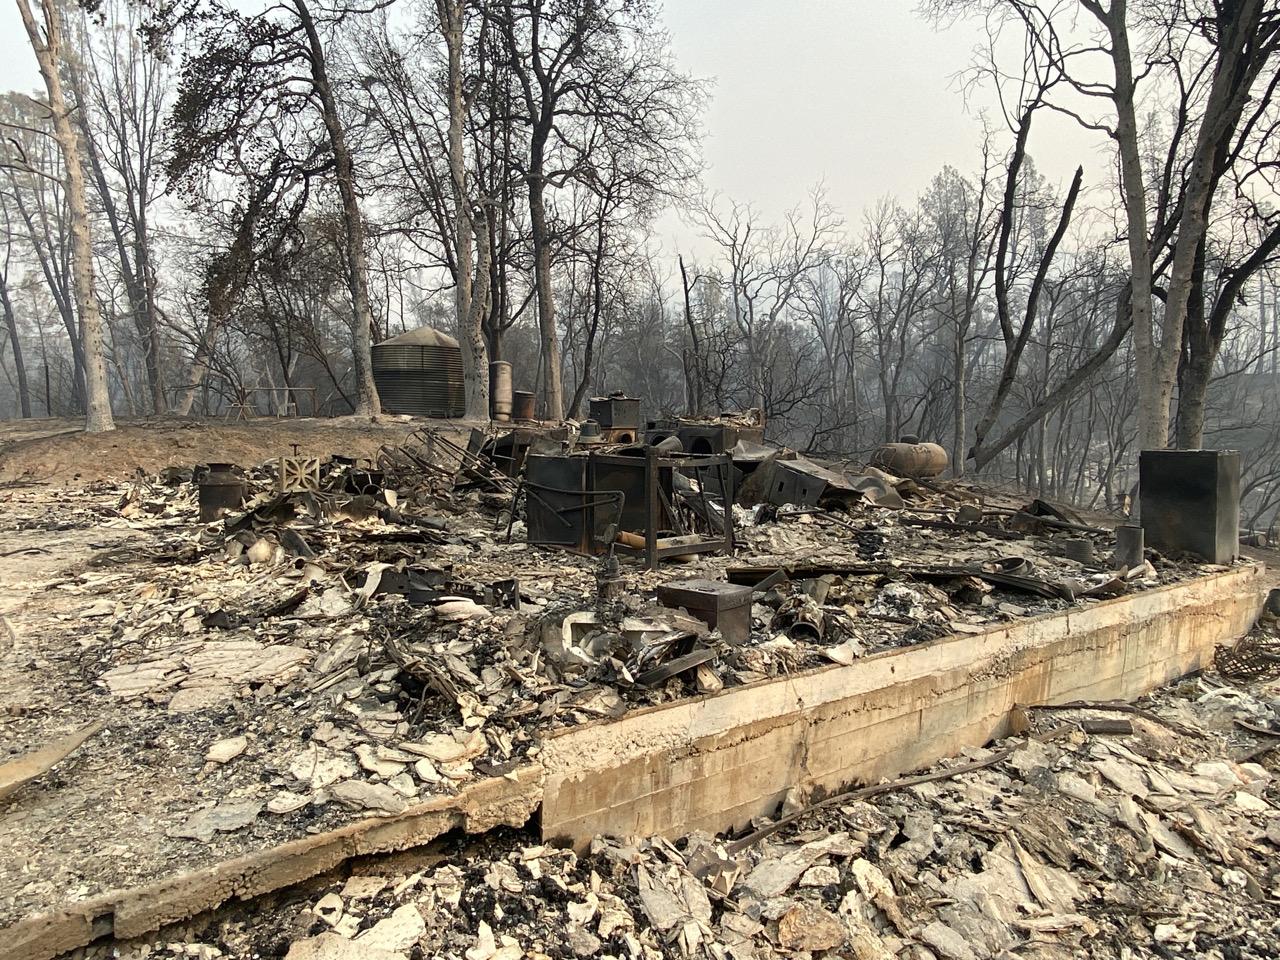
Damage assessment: destroyed